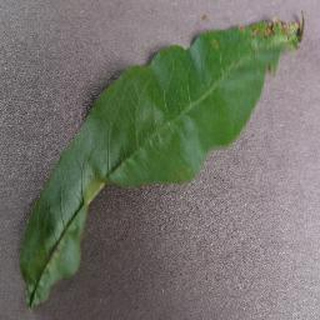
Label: peach_bacterial_spot